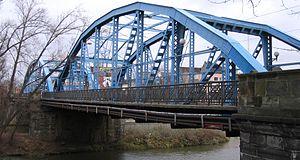
La route européenne 261 est une route reliant Świecie à Wrocław.